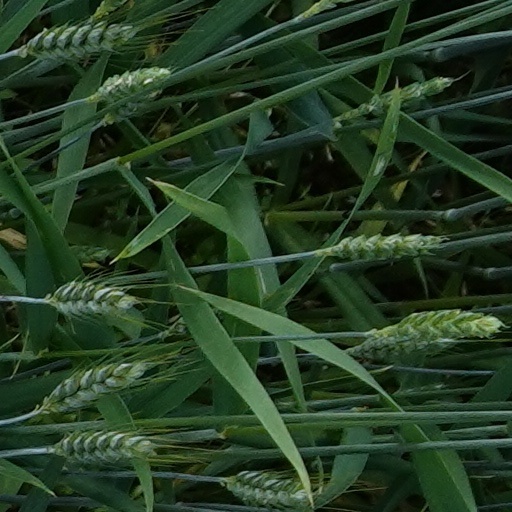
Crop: wheat